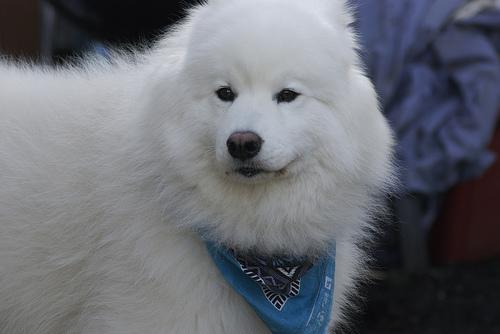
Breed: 2192-n000088-Samoyed